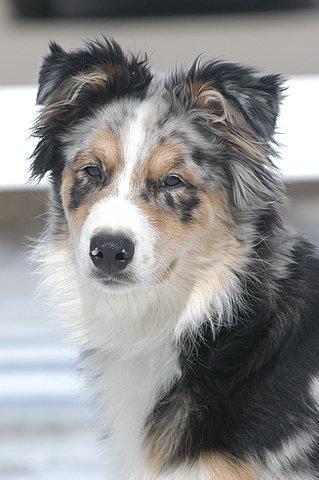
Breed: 2594-n000109-Border_collie